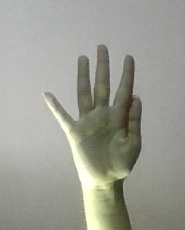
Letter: sheen